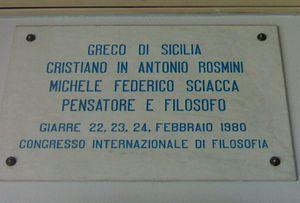
Michele Federico Sciacca était un philosophe italien.